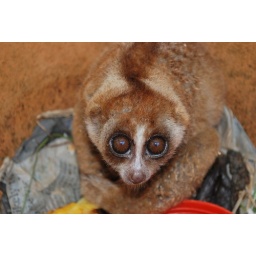
A monkey found rlly tame near my house...it belongs to someone....i find it cute :]